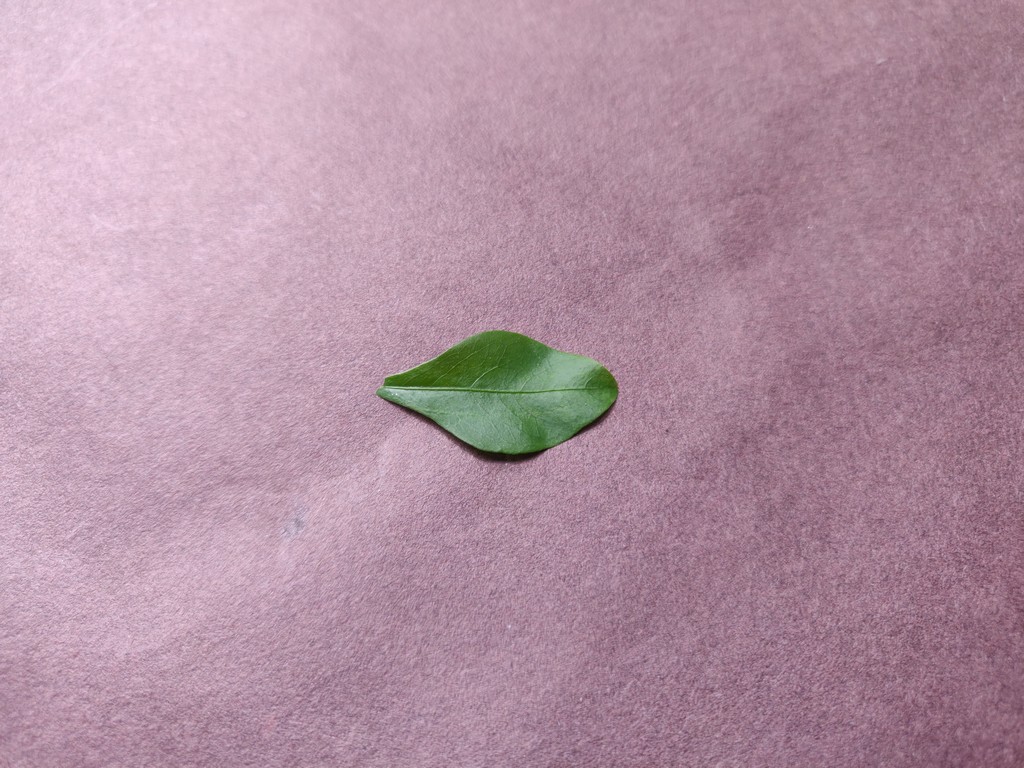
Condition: Healthy
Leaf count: single
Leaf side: front